España-class battleship

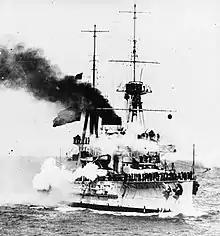
"Jaime I" firing her secondary guns, c. 1932

Work on the new design had begun before the fleet plan was approved by the legislature. Initial plans called for the three ships to displace and have an armament of four and at least twelve guns in a manner similar to standard British pre-dreadnoughts of the period. The commissioning of the revolutionary "all-big-gun" in late 1906 prompted Commodore José Ferrándiz y Niño, the Spanish naval minister, to press the "Junta Técnica de la Armada" (Navy Technical Board) to revise its design to match the new, more powerful type of battleship in March 1907. Some consideration was given to reducing the caliber of the main battery to 11- or 9.2-inch (279 or 234 mm) guns, but six of the nine board members agreed that the 12-inch gun should be retained. With the general type of ship determined, the Navy began discussions over general design requirements, given the limitations that would be imposed on the new ships.